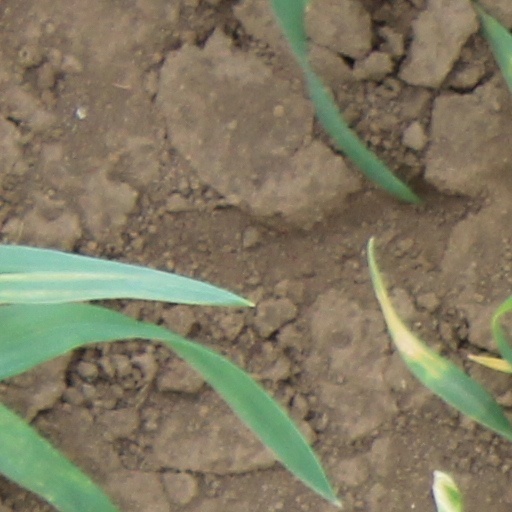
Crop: wheat